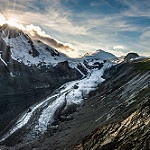
Label: glacier